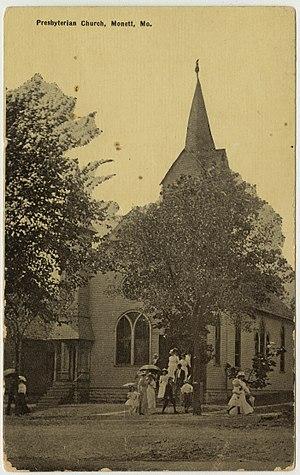
Monett est une ville du Missouri, aux États-Unis. Sa population est 8 873 habitants en 2010.